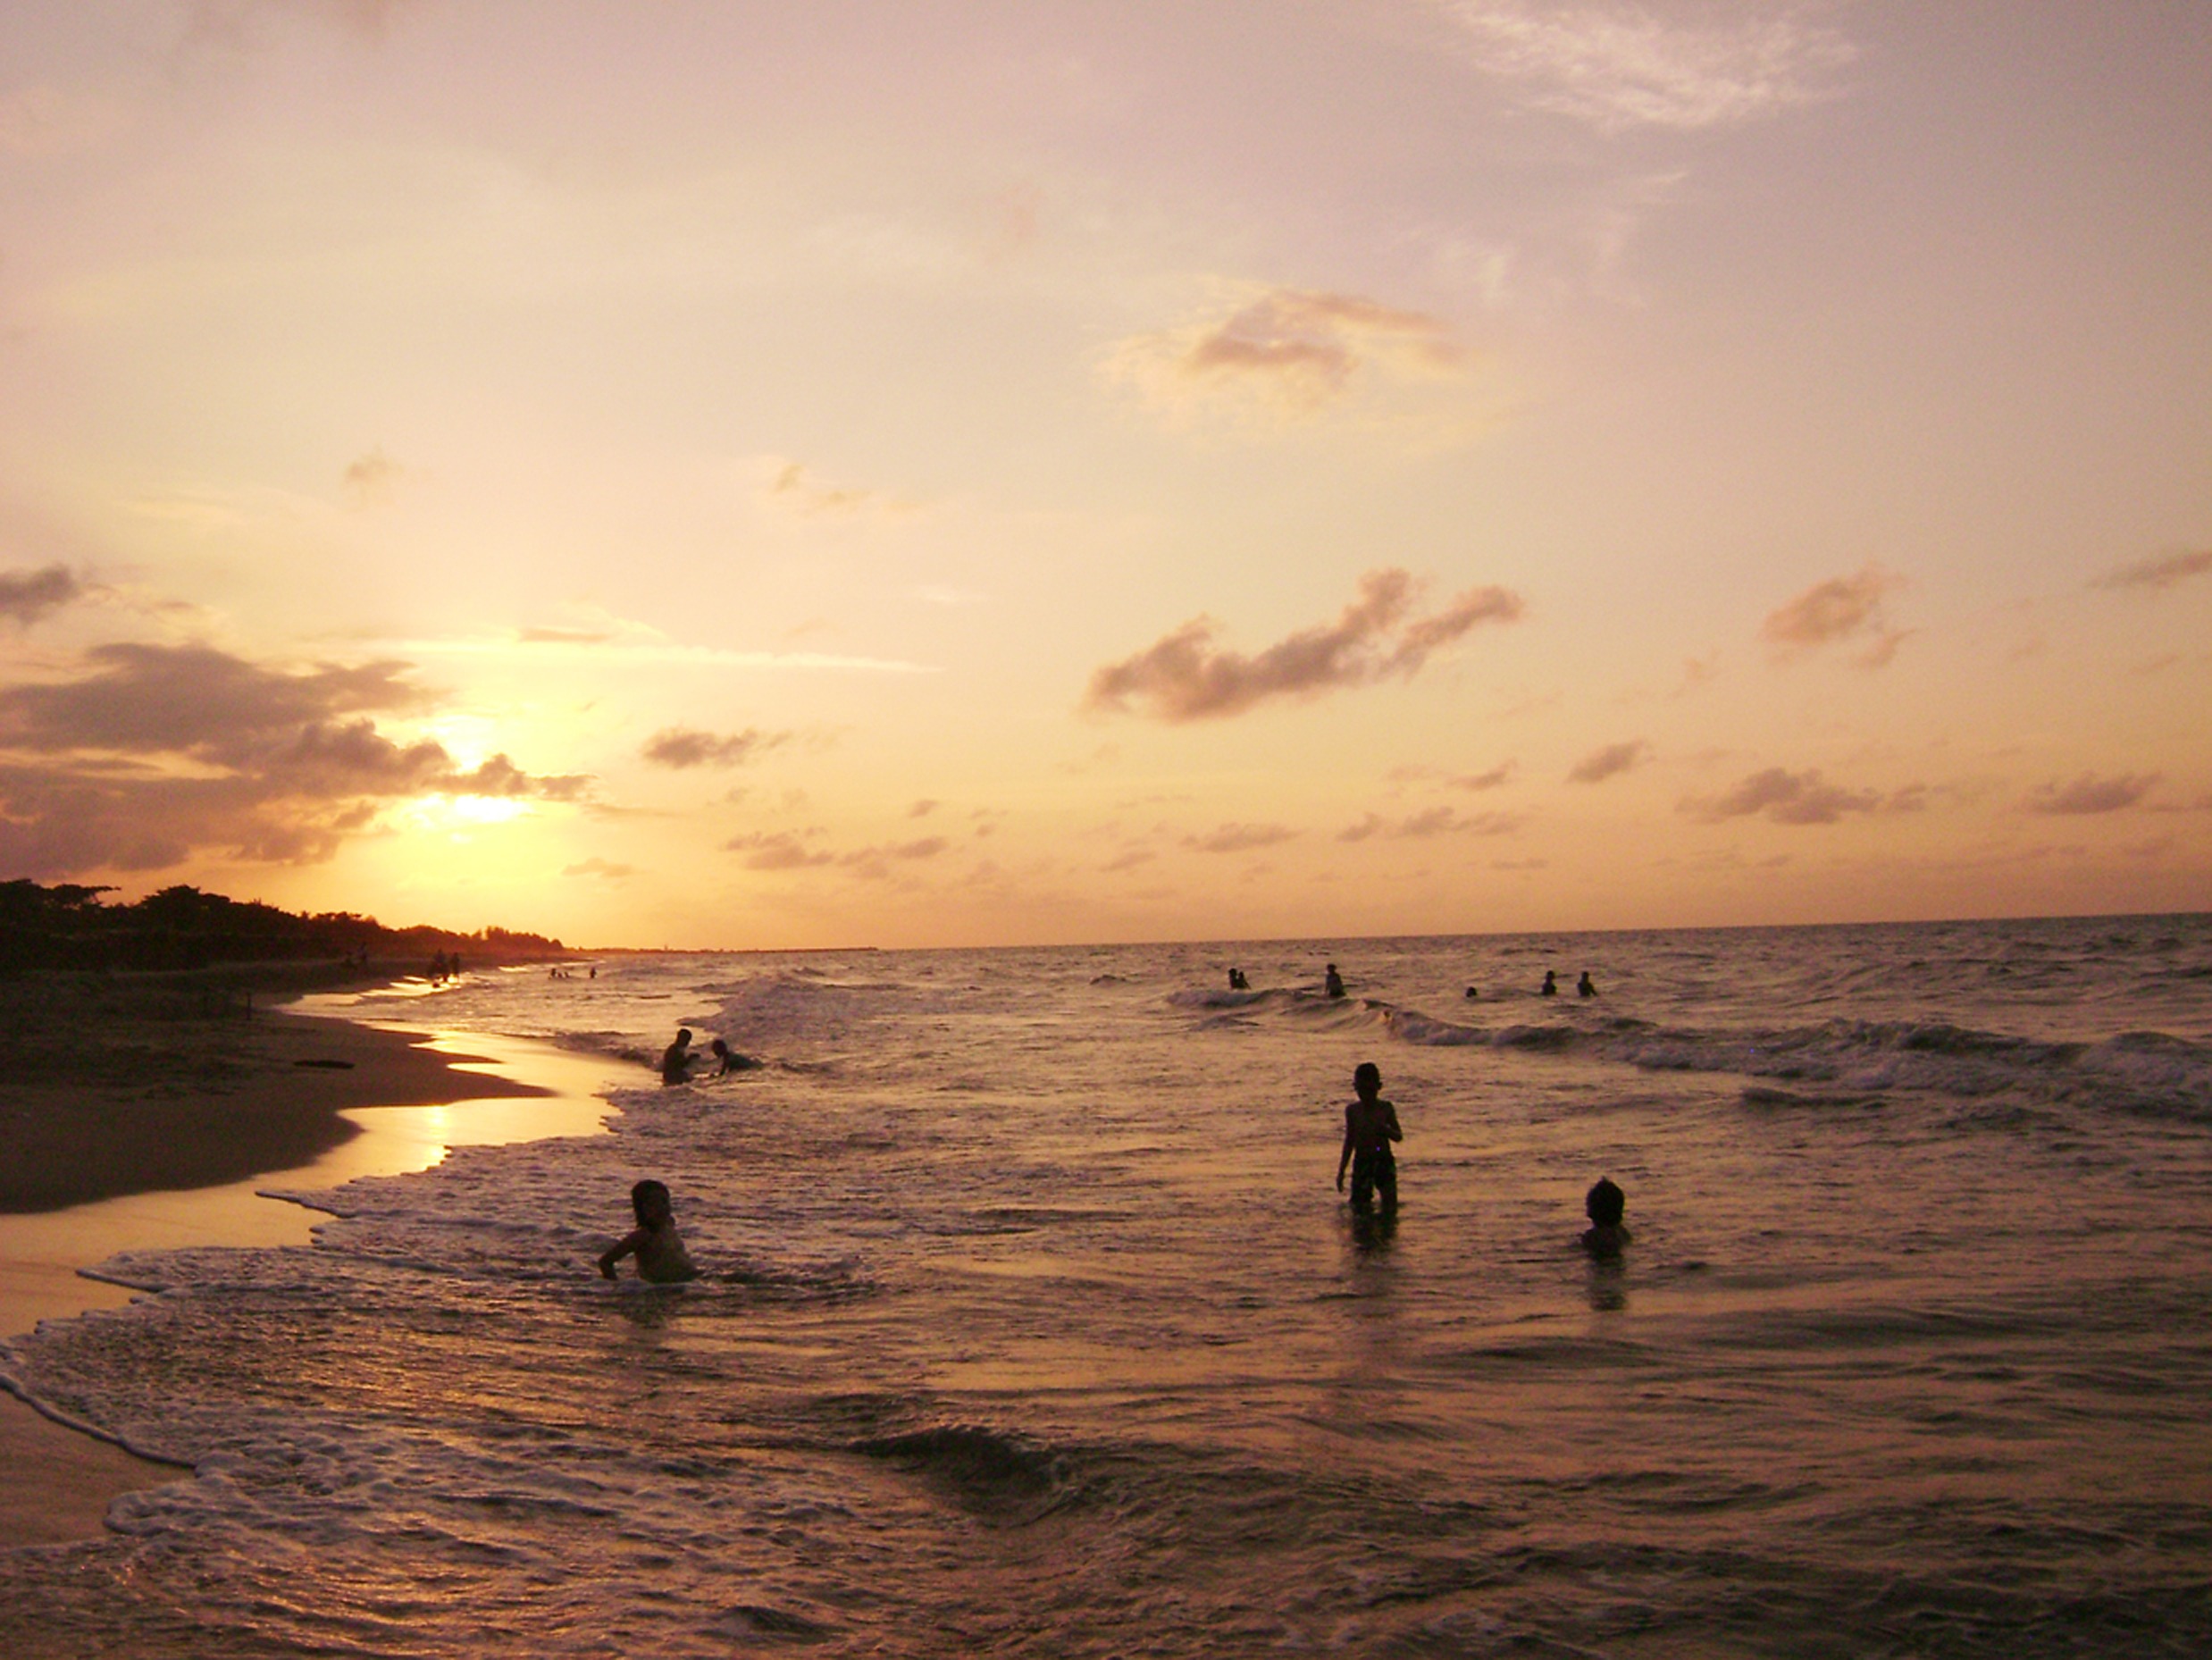
beach, sea, coast, sand, ocean, horizon, cloud, sky, sunrise, sunset, morning, shore, wave, dawn, dusk, evening, bay, body of water, afterglow, wind wave